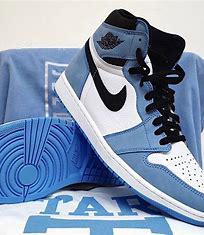
Brand: Jordan
Model: 1 Retro OG